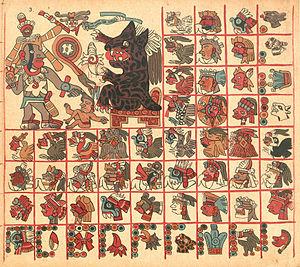
Le Tonalamatl Aubin est un codex aztèque probablement réalisé peu après la conquête de l'Empire aztèque, peut-être dans la région de Tlaxcala où l'a acquis Lorenzo Boturini.